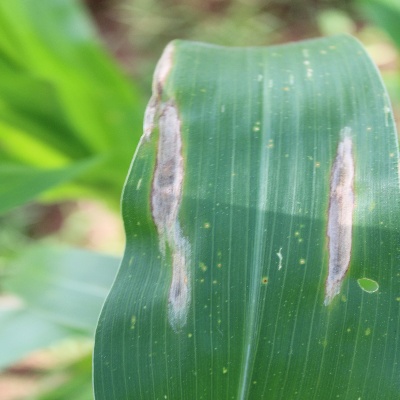
Crop: Maize
Condition: leaf blight